Anton Mauve

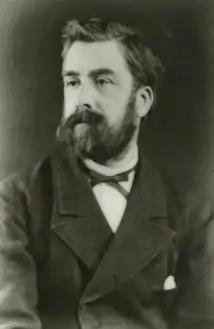

Anthonij "Anton" Rudolf Mauve (18 September 18385 February 1888) was a Dutch realist painter who was a leading member of the Hague School. He signed his paintings 'A. Mauve' or with a monogrammed 'A.M.'. A master colorist, he was a very significant early influence on his cousin-in-law Vincent van Gogh.